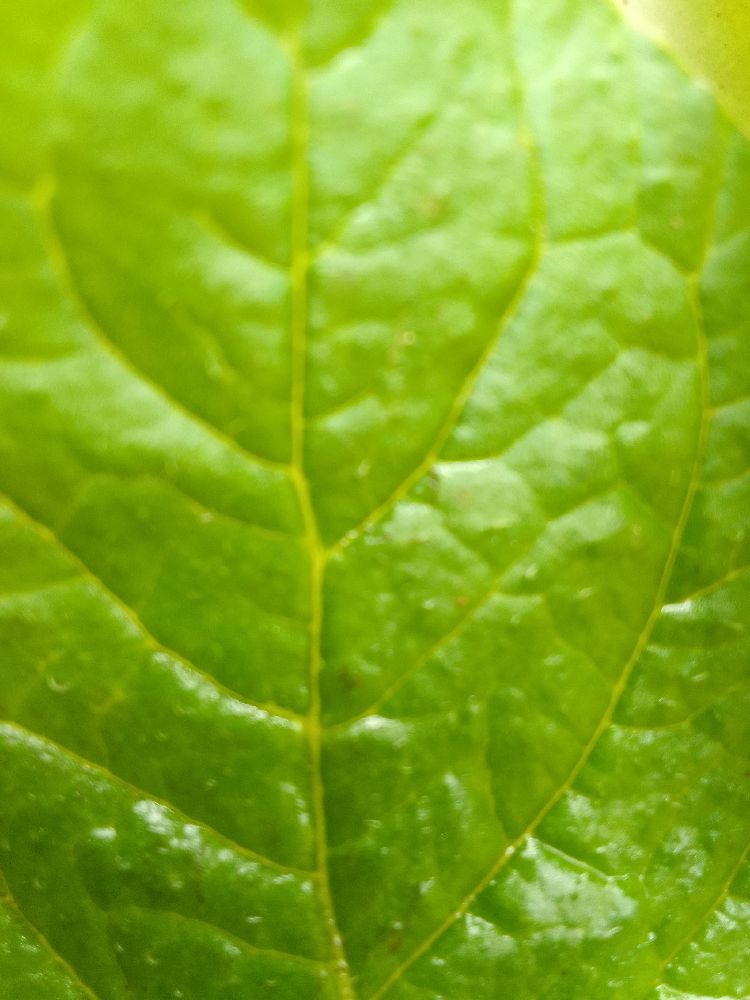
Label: Healthy